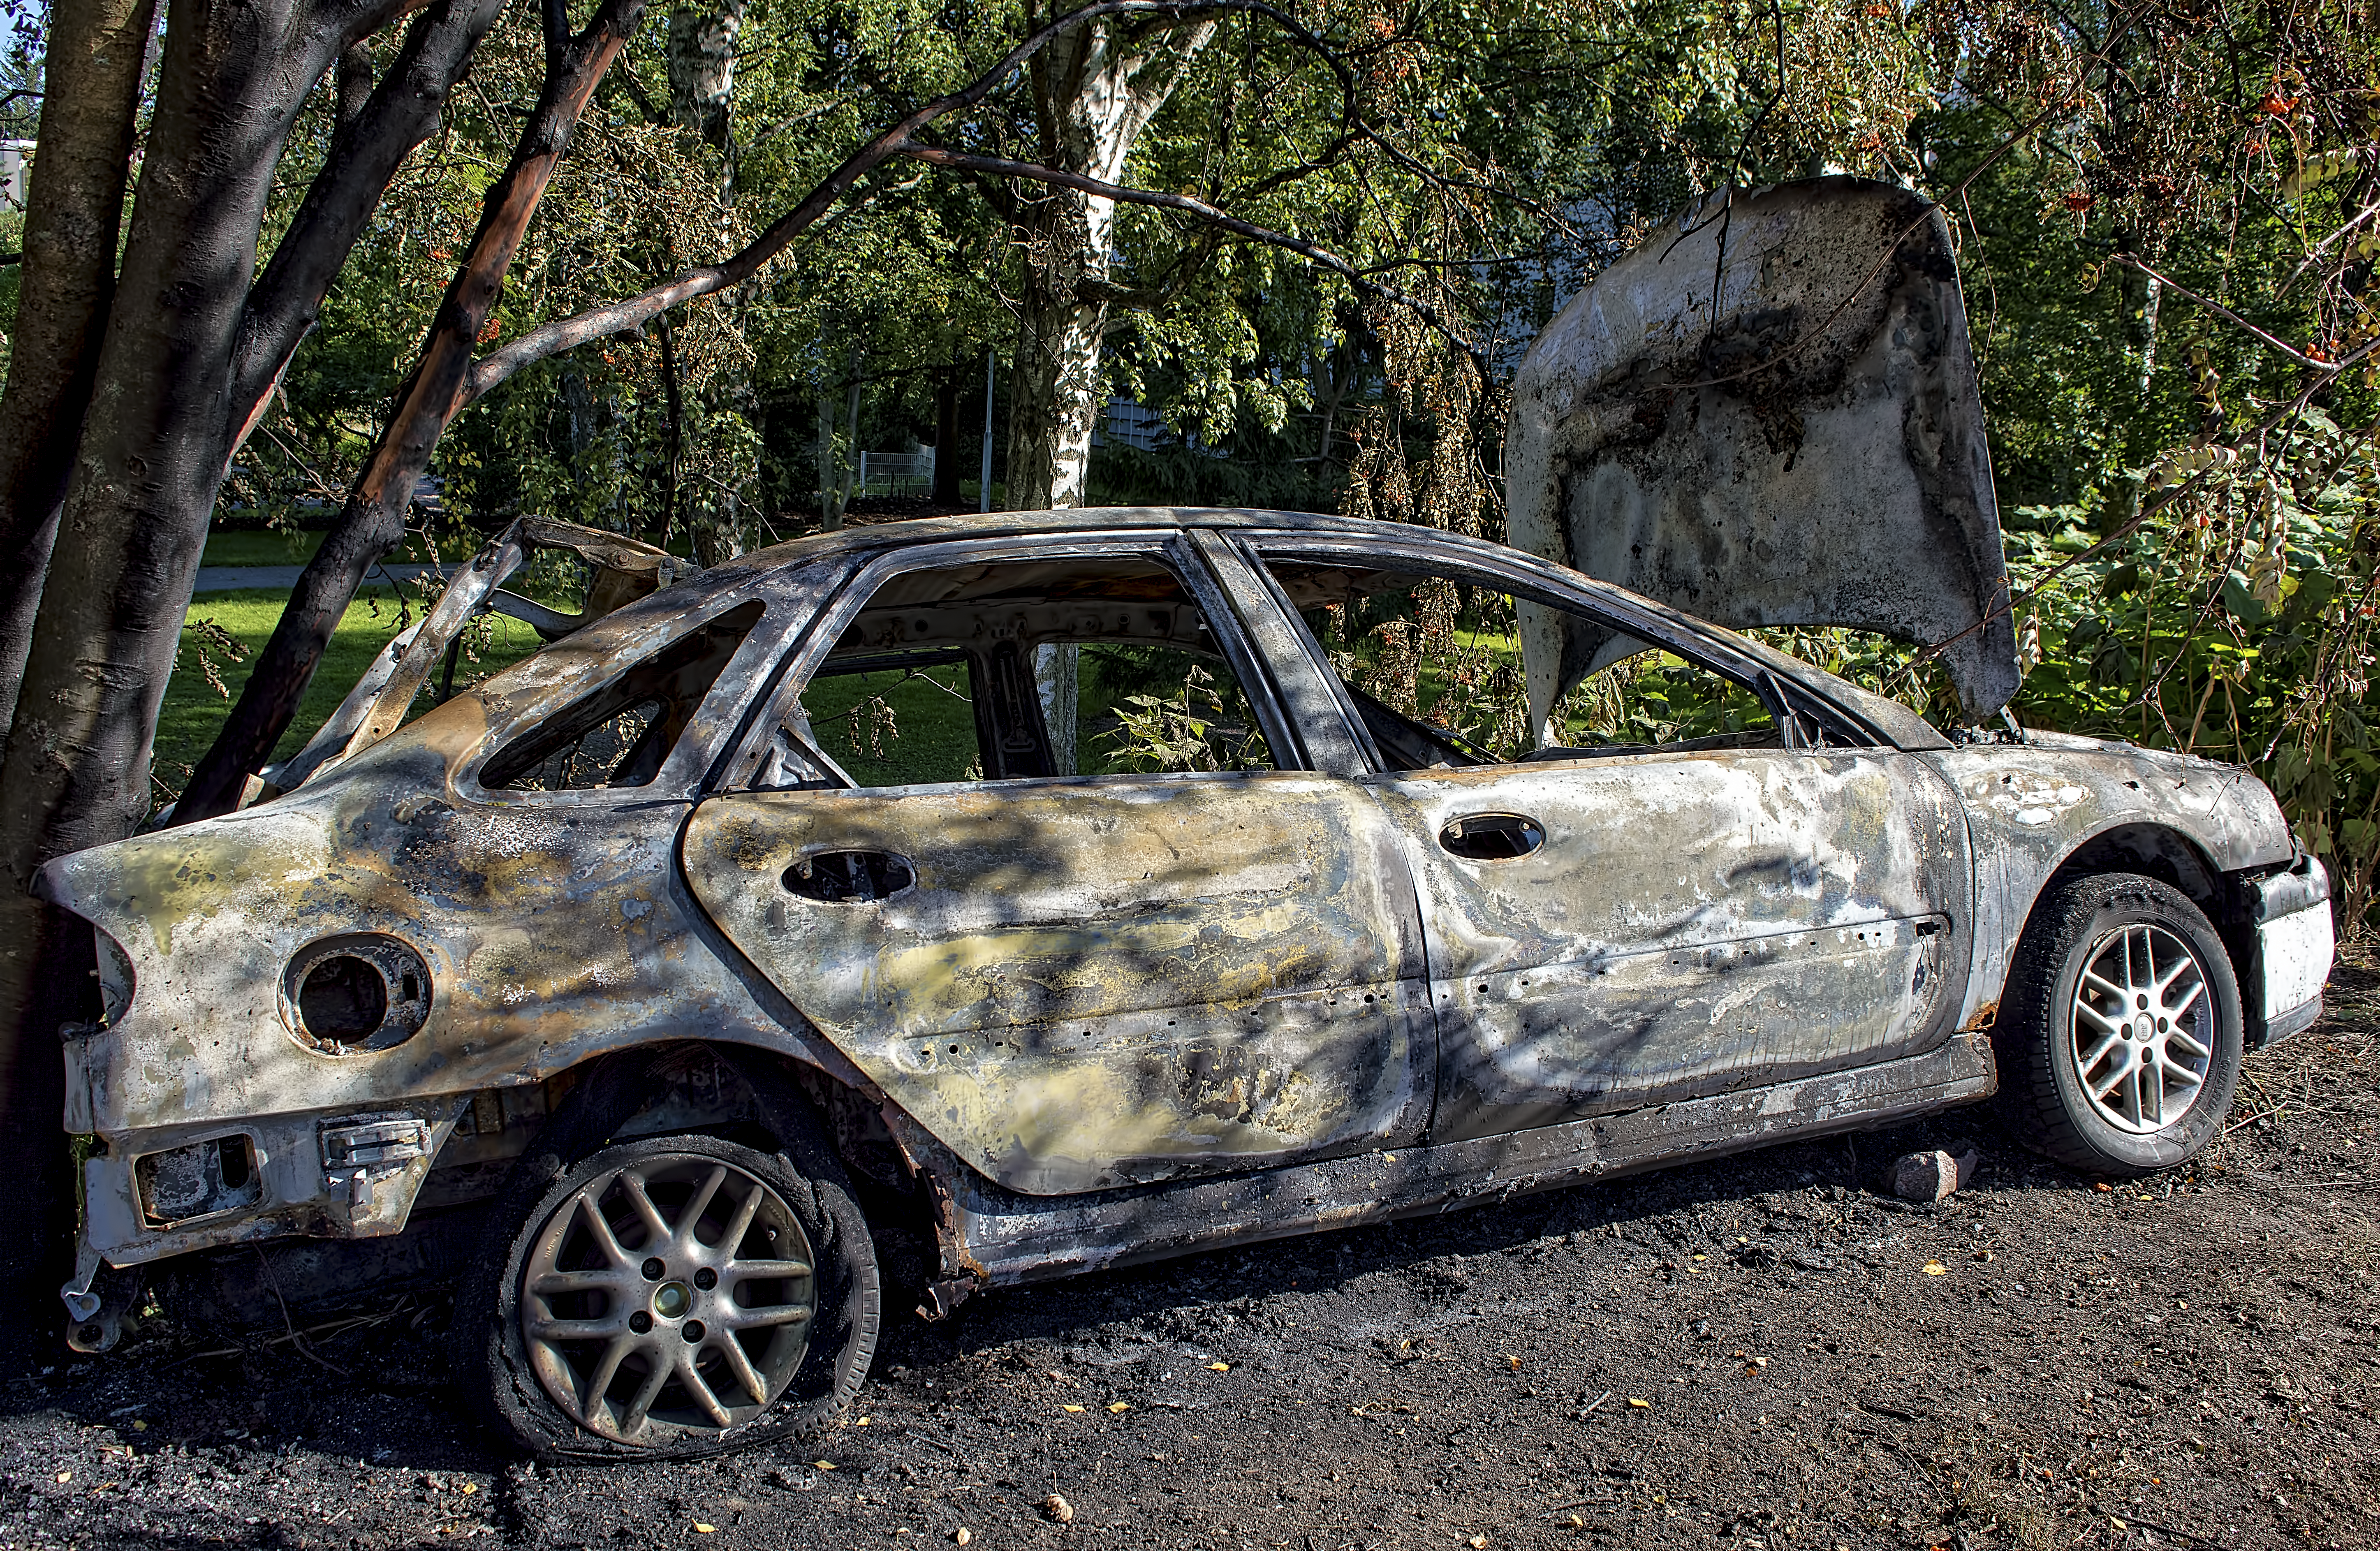
car, burnt, cool image, finland, helsinki, renault, cool photo, i, pihlajamki, ex